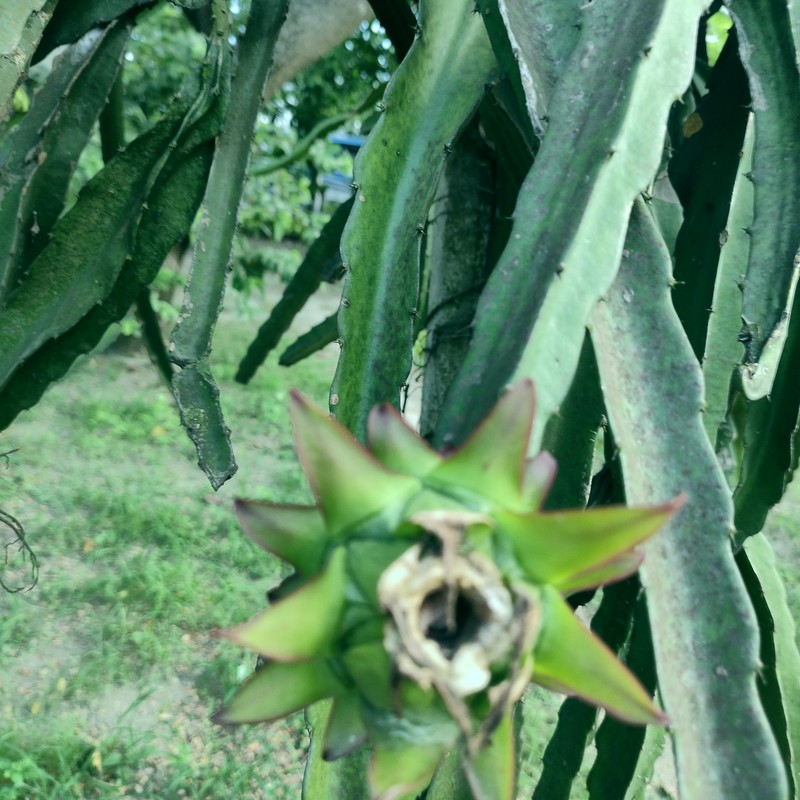
Label: Immature Dragon Fruit